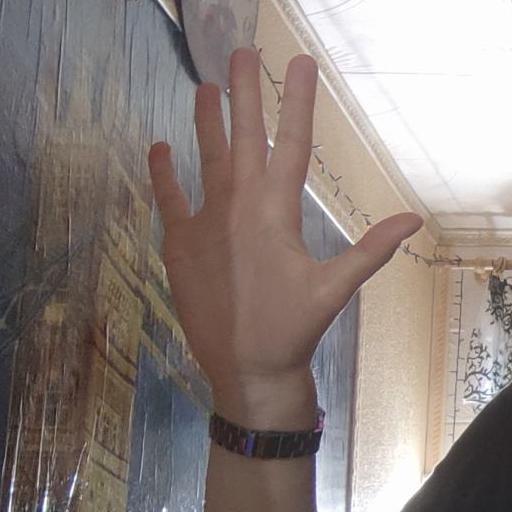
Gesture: palm